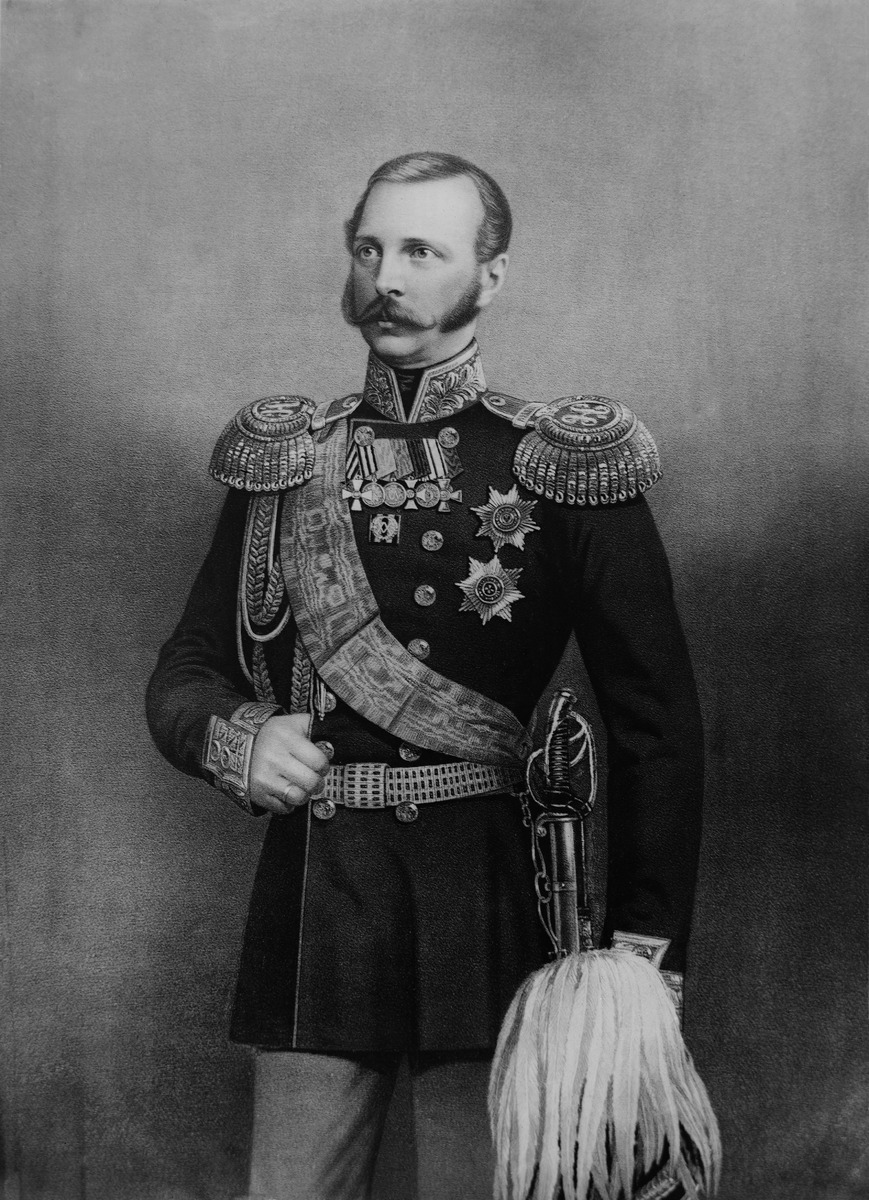
Keisari Aleksanteri II
sisällön kuvaus: Keisari Aleksanteri II.  Jäljennöskuva painokuvasta. mustavalkoinen
Kuvaaja: Hoffers, Eugen, valokuvaaja
Ajankohta: kuvausaika 1868
Aiheet: hallitsijat, kunniamerkit, miekat, univormut